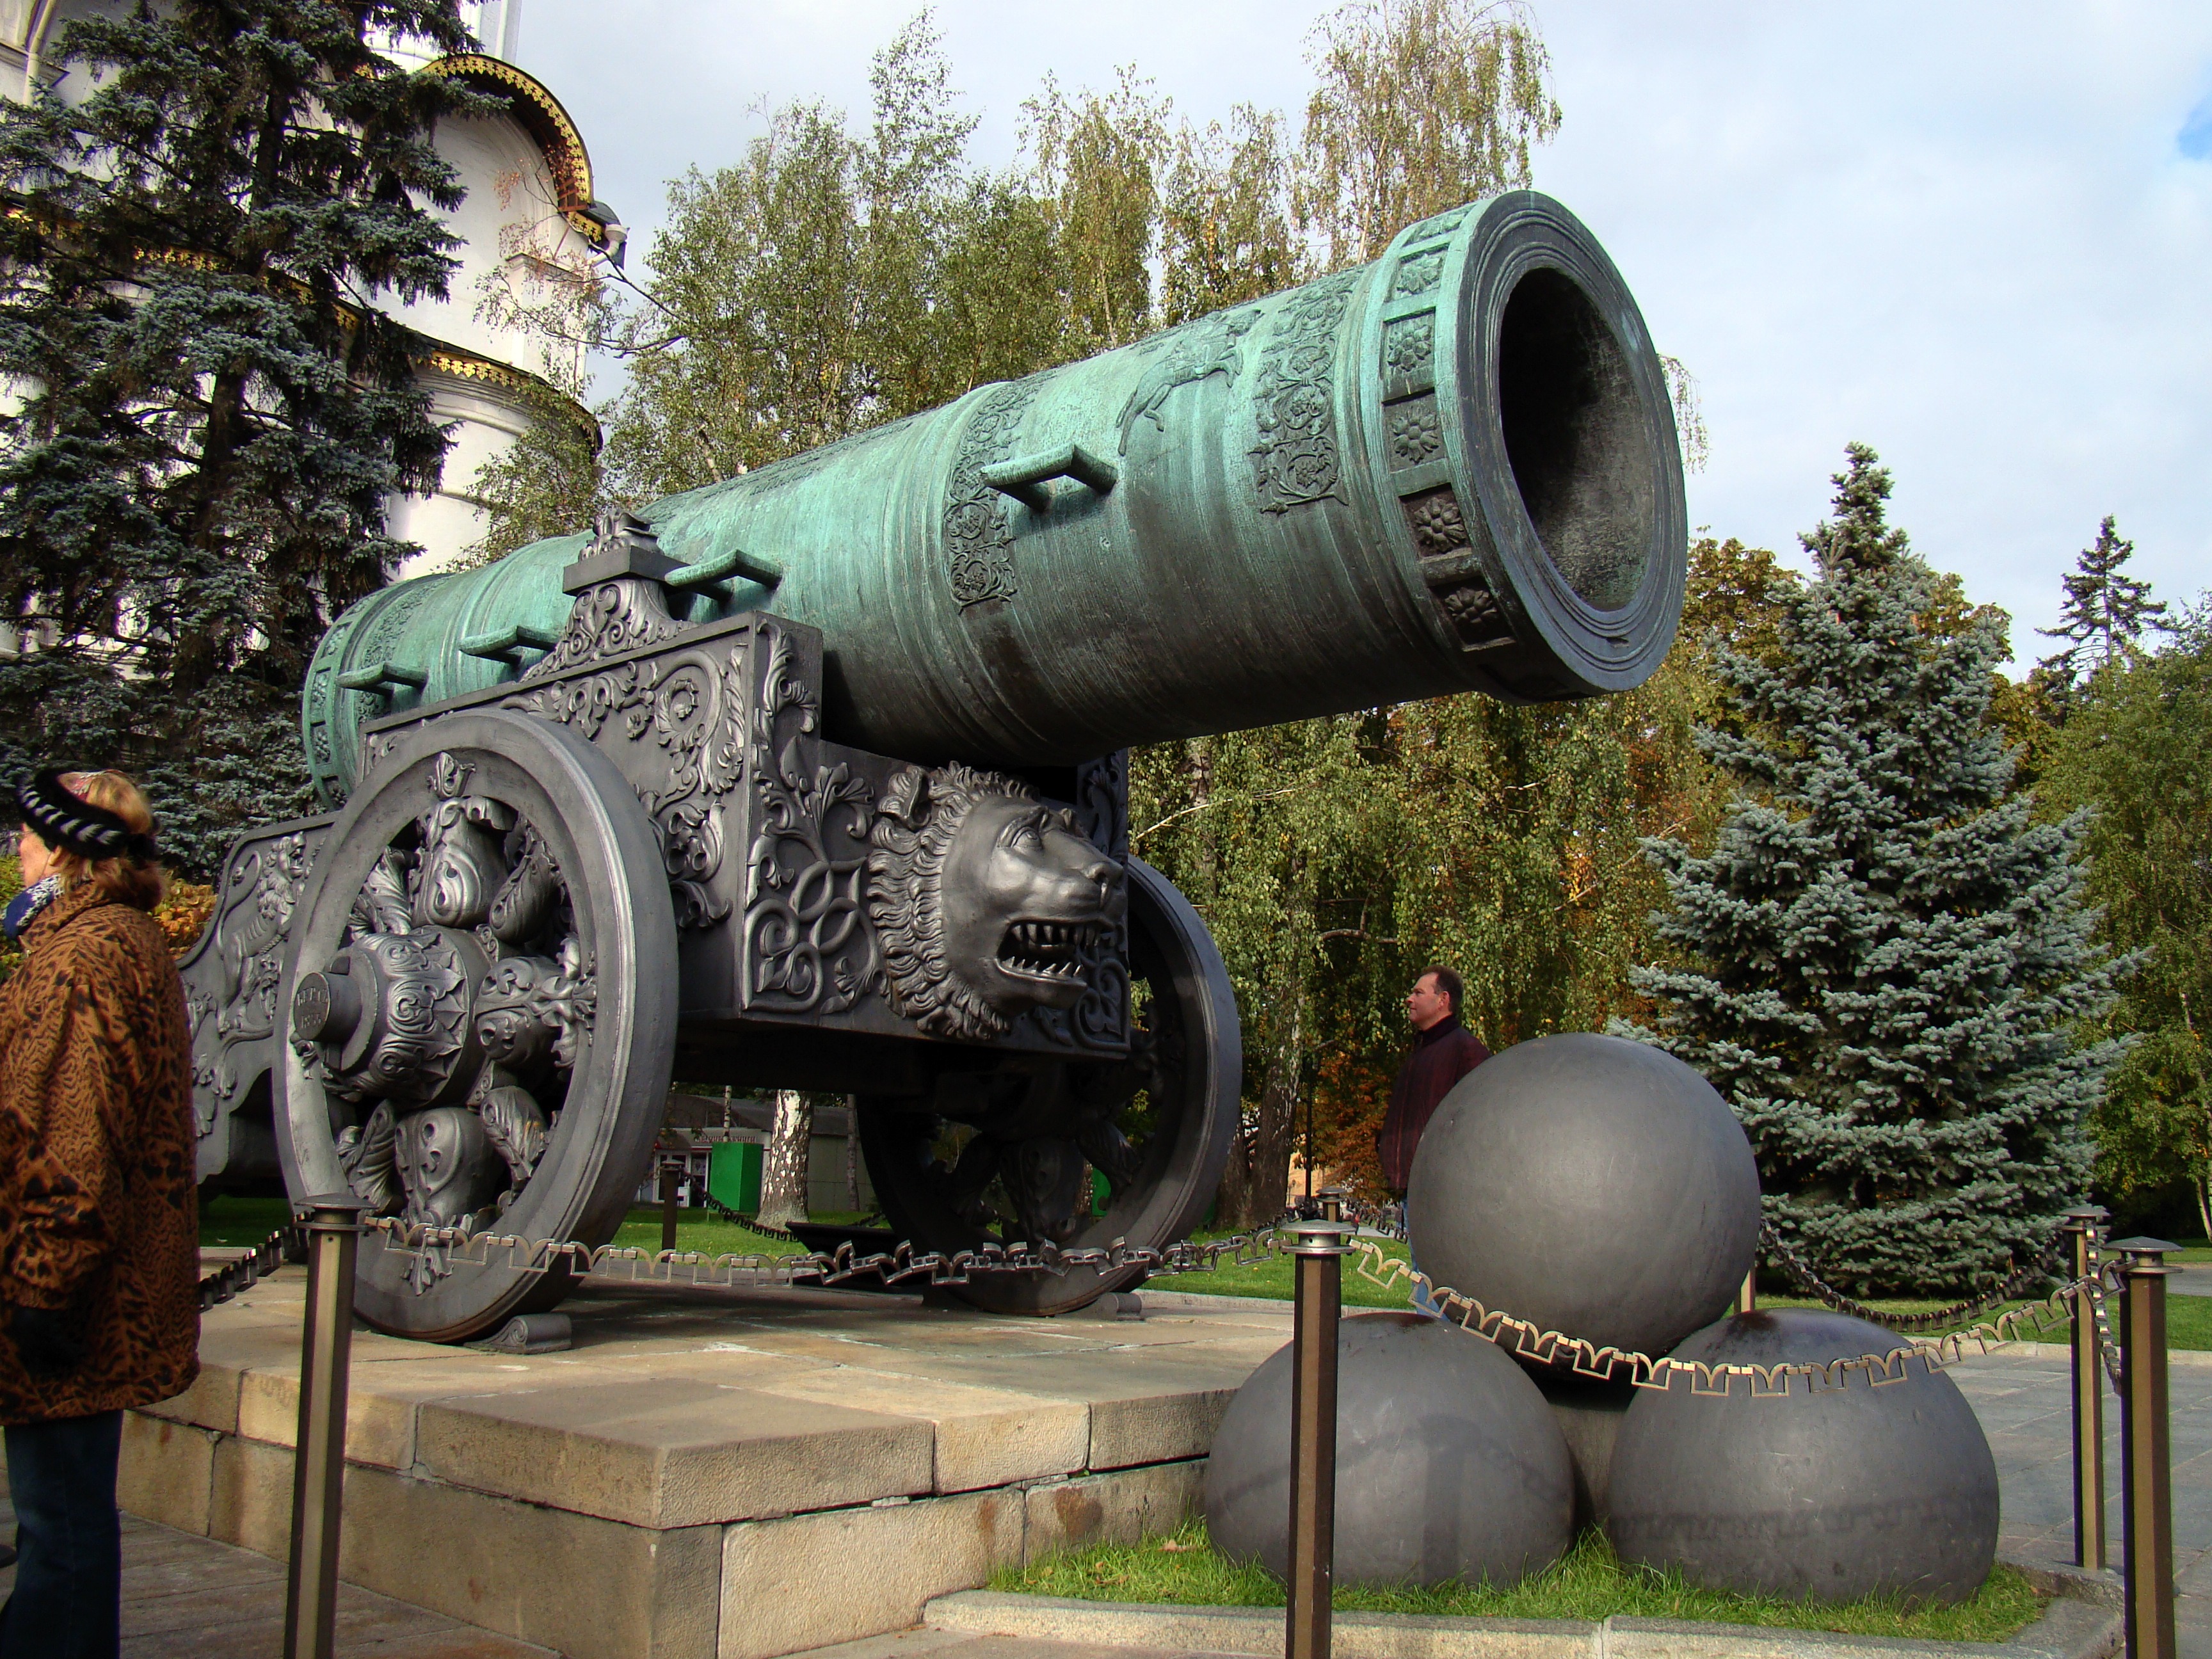
military, soldier, weapon, kernel, sculpture, art, cannon, moscow, russia, the kremlin, man made object, tsar cannon